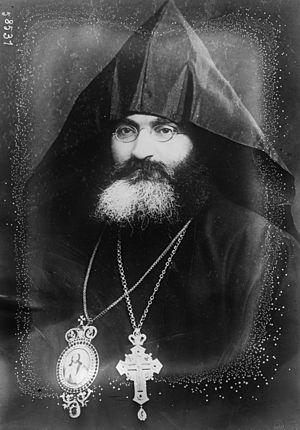
Le patriarche arménien de Constantinople Zaven qui a été reçu par le roi d'Angleterre.
Zaven Iᵉʳ Der Eghiayan, né le 8 septembre 1868 à Mossoul et mort le 4 juin 1947 à Bagdad, est le patriarche arménien de Constantinople de 1913 à 1915 puis de 1919 à 1922. Il était le patriarche de Constantinople lors du génocide arménien.